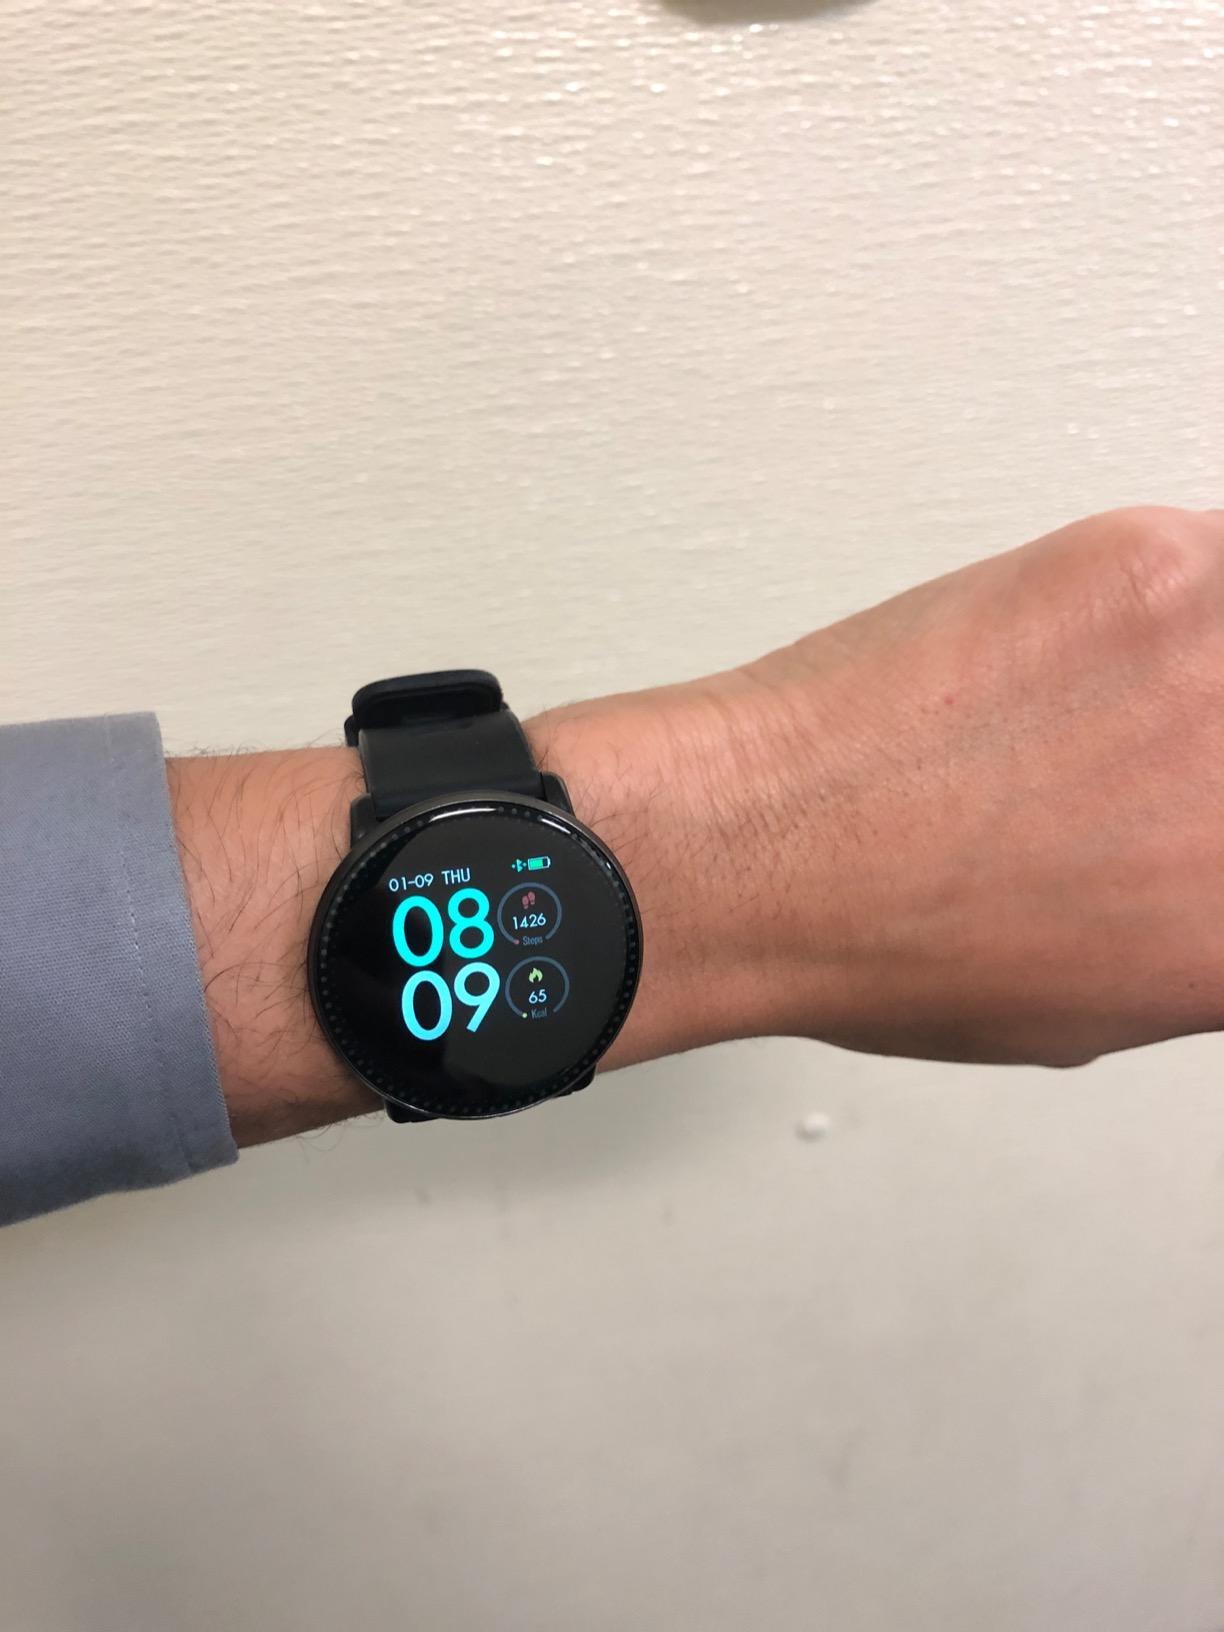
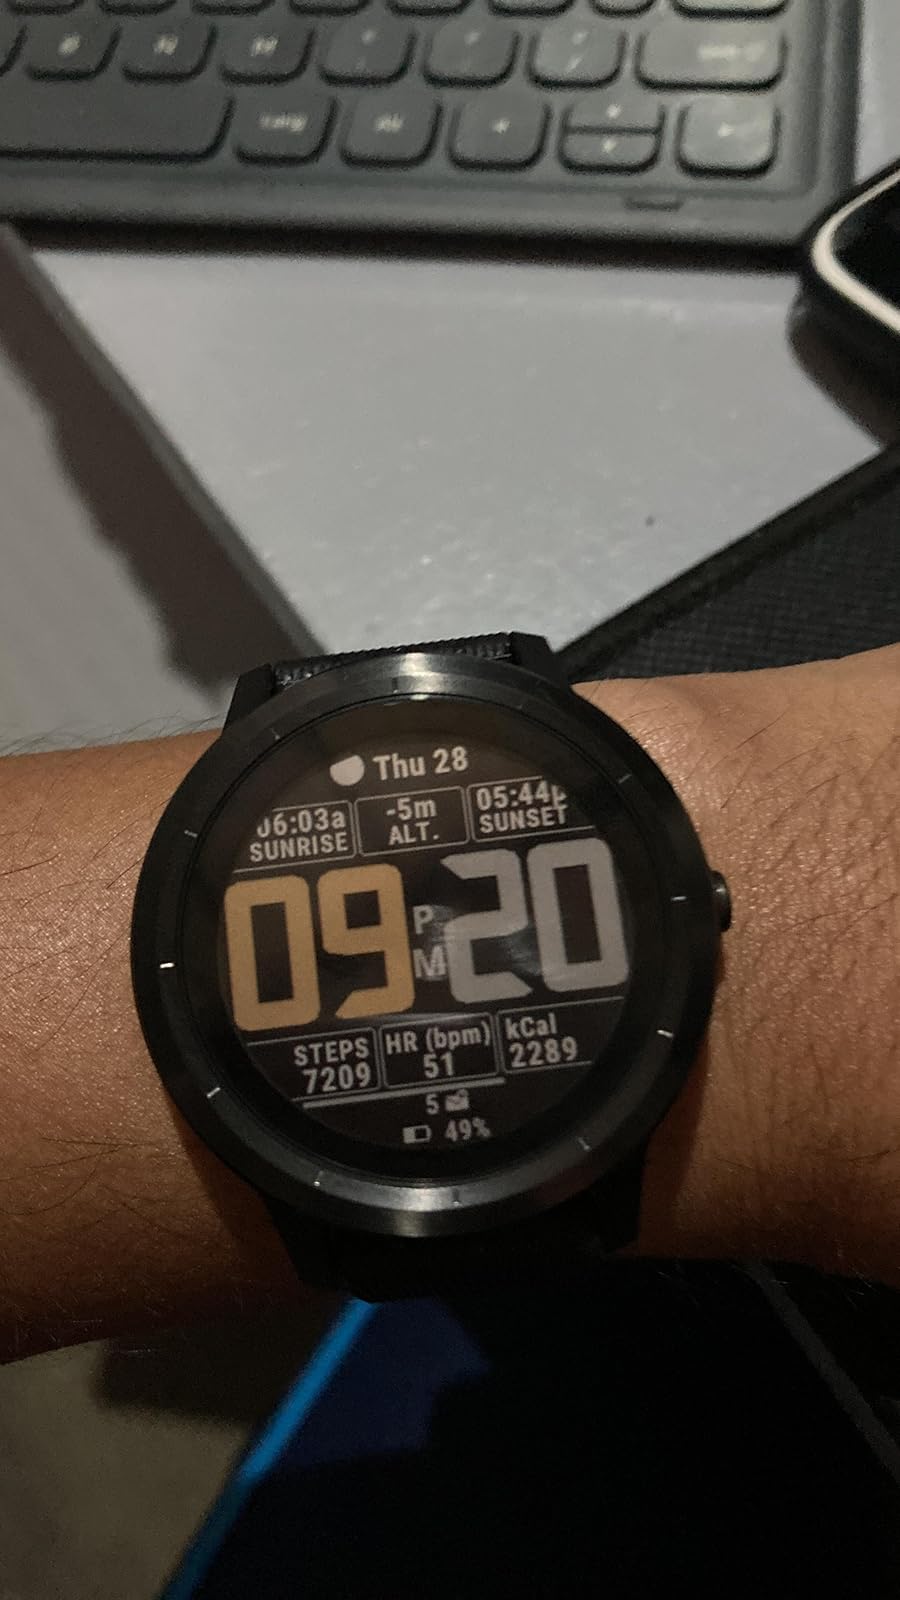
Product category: smartwatch
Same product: no